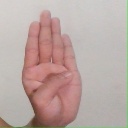
अक्षर: ब